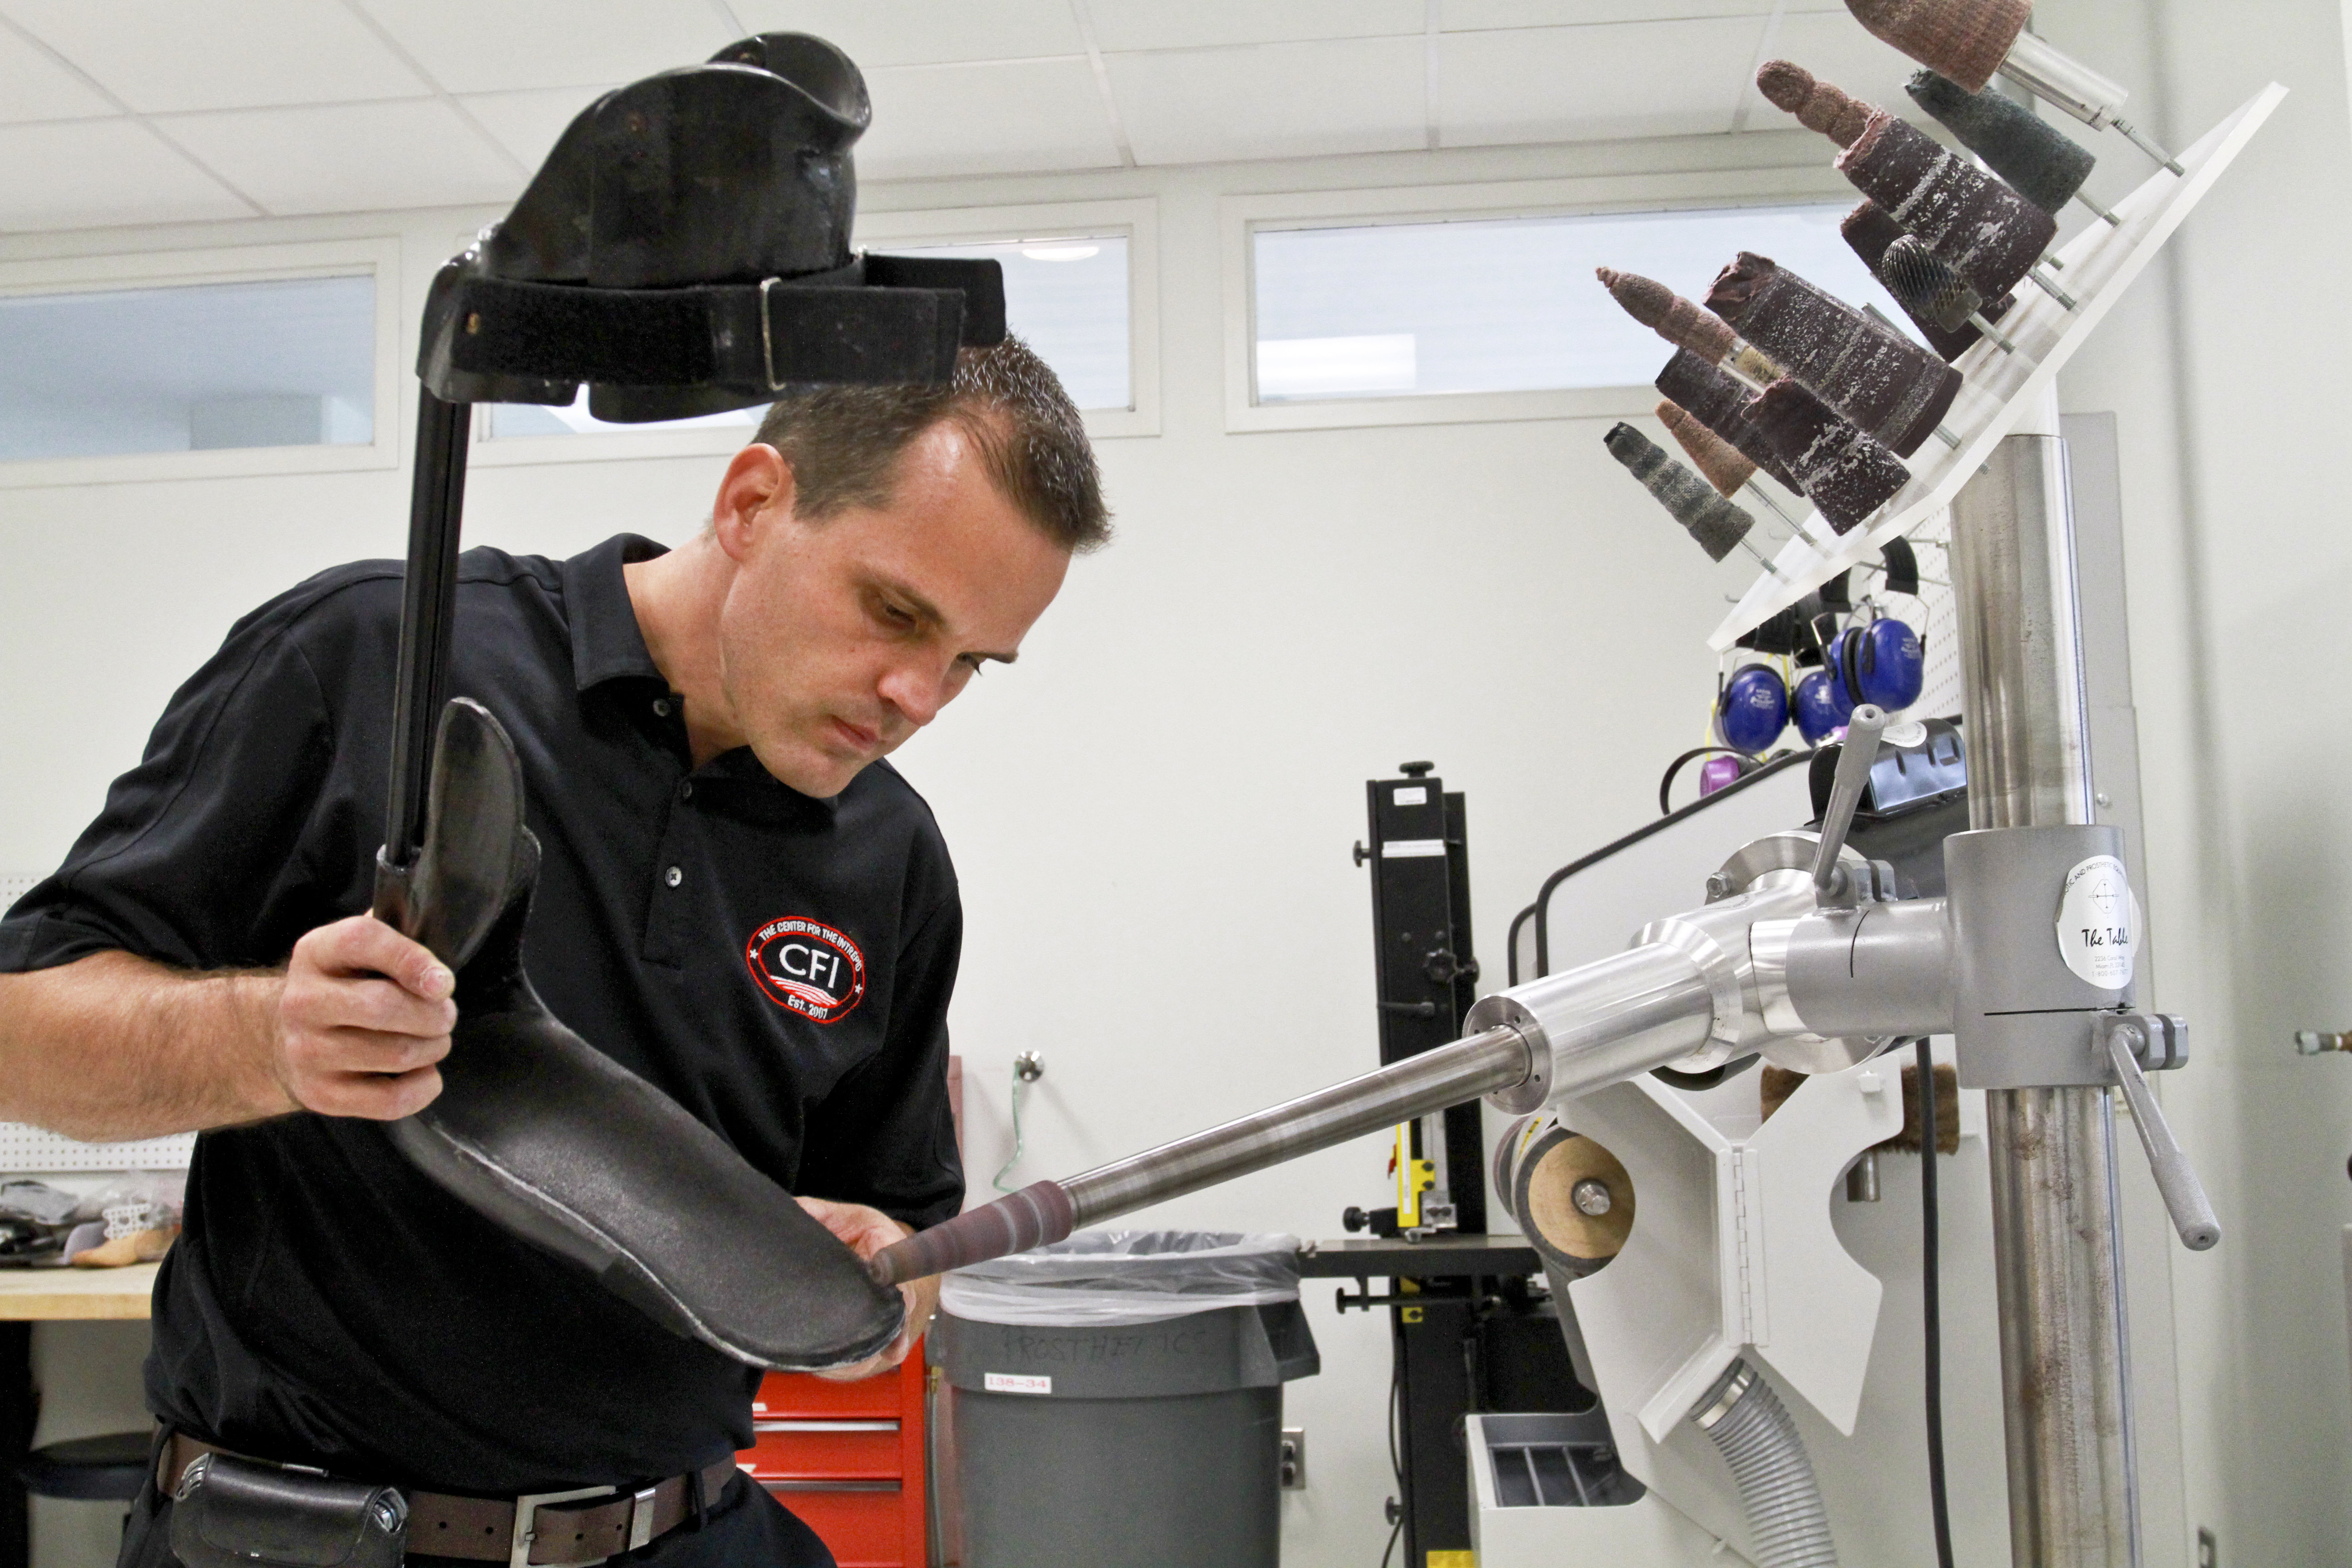
Ryan Blanck, a prosthetist and creator of the Intrepid Dynamic Exoskeletal Orthosis brace, adjusts a brace for Army 1st Lt. Matthew Anderson, an infantry platoon leader who stepped on a land mine in Afghanistan, at the Center for the Intrepid
Specialty: pediatric rehabilitation
Anatomy: musculoskeletal